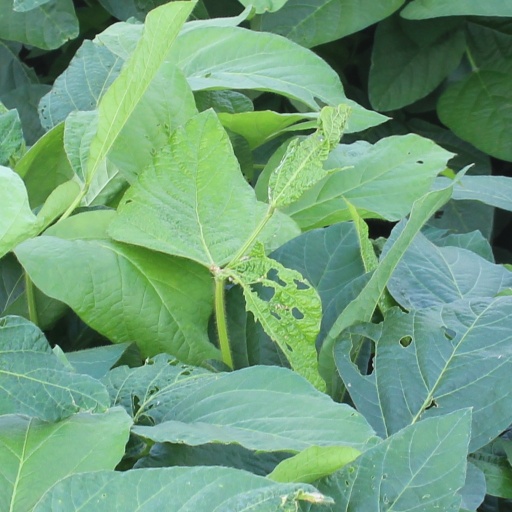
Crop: soybean